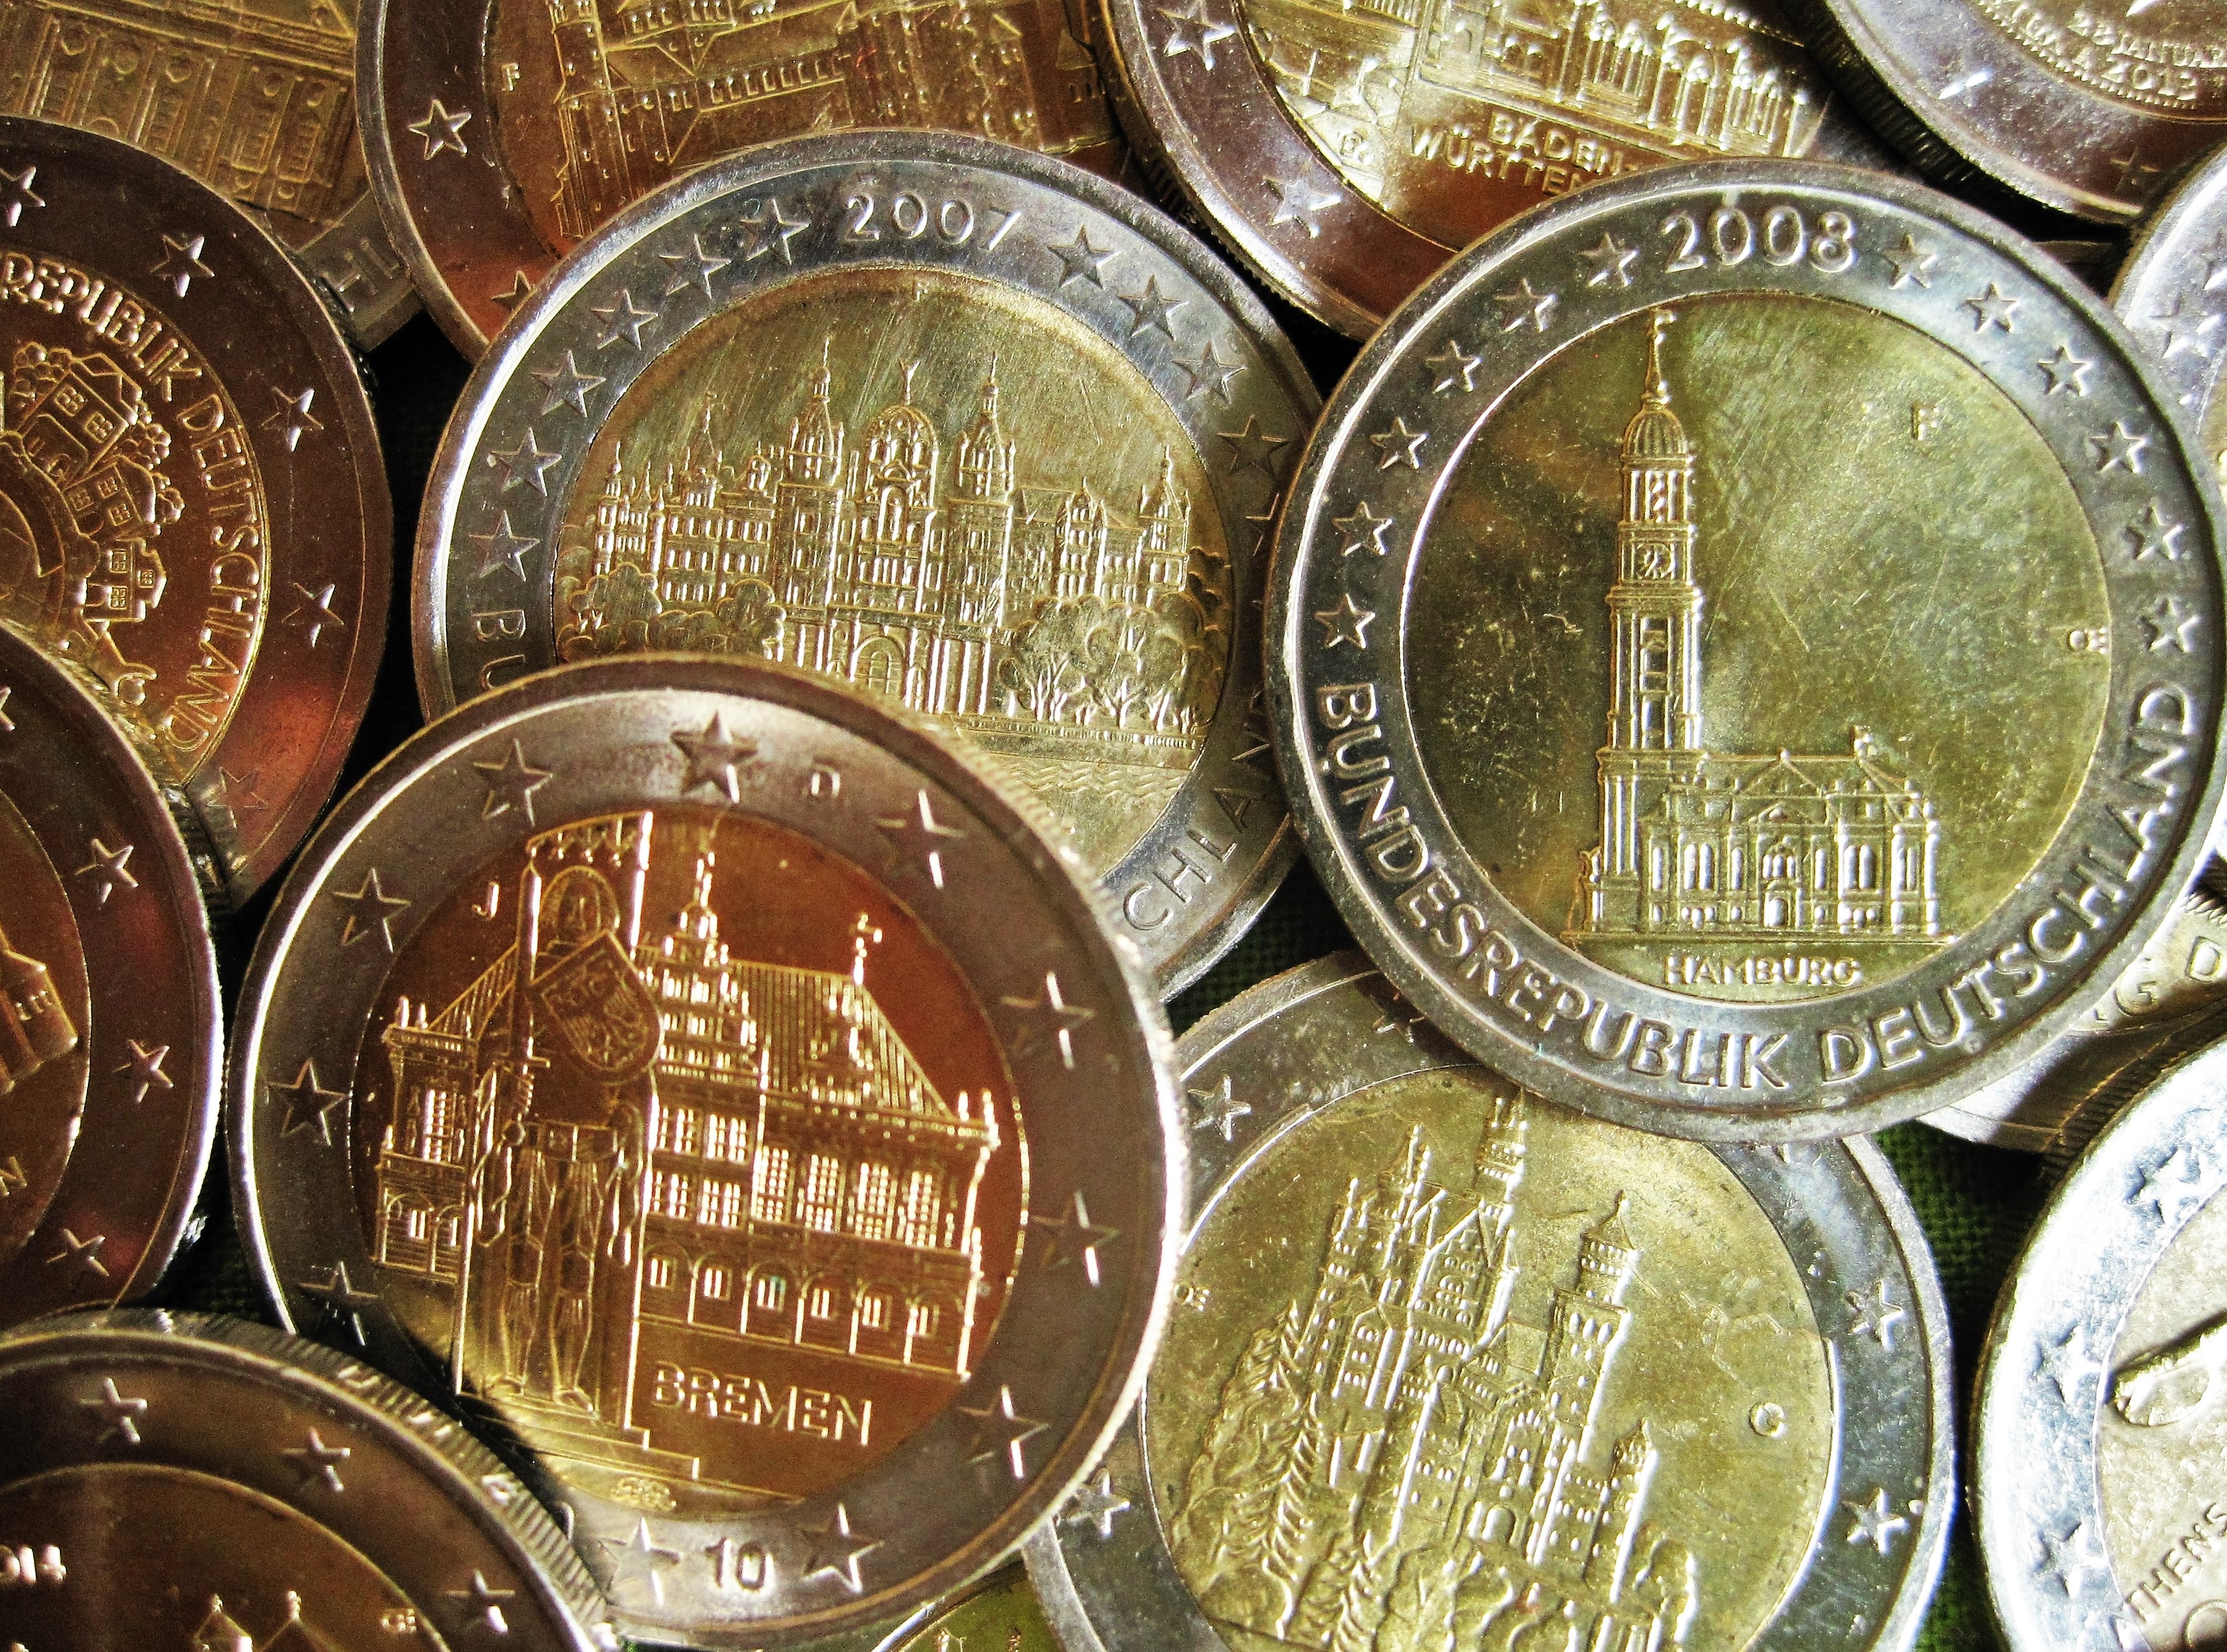
metal, money, cash, currency, euro, coin, medal, 2, value, collectibles, coins, metal money, cash and cash equivalents, finance, circulation coins, loose change, euro items, special coins, 2 euros, 2euro pieces, embossing, german coins, regions, special embossing